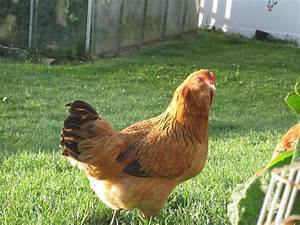
Label: gallina